Eva Acke

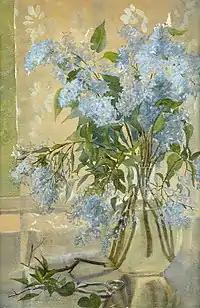
Lilacs

Eva Maria Acke née Topelius (4 September 1855 – 23 March 1929) was a Finnish painter who created her best known work while living in Sweden. She specialized in watercolors.